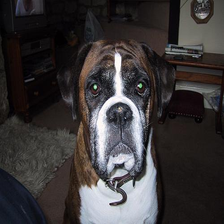
Species: dog
Breed: boxer